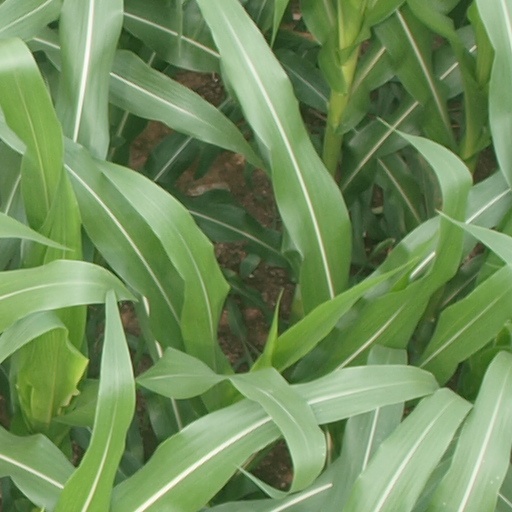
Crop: maize; corn